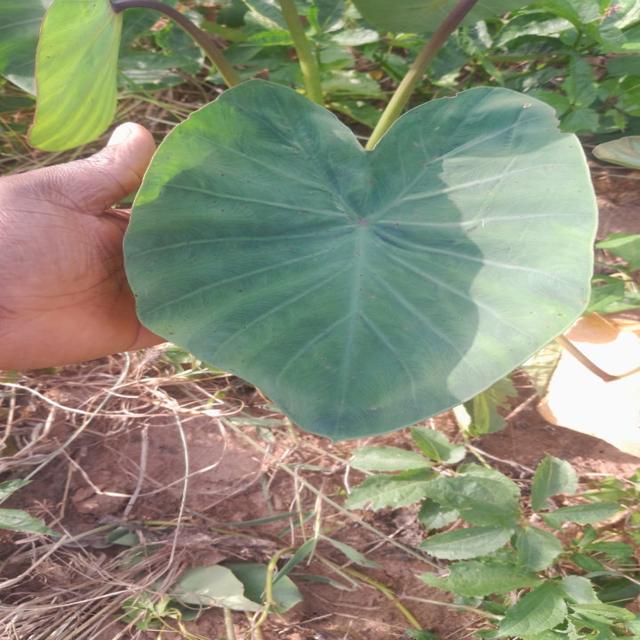
Label: Healthy